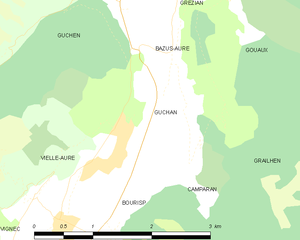
Guchan est une commune française située dans le département des Hautes-Pyrénées, en région Occitanie.